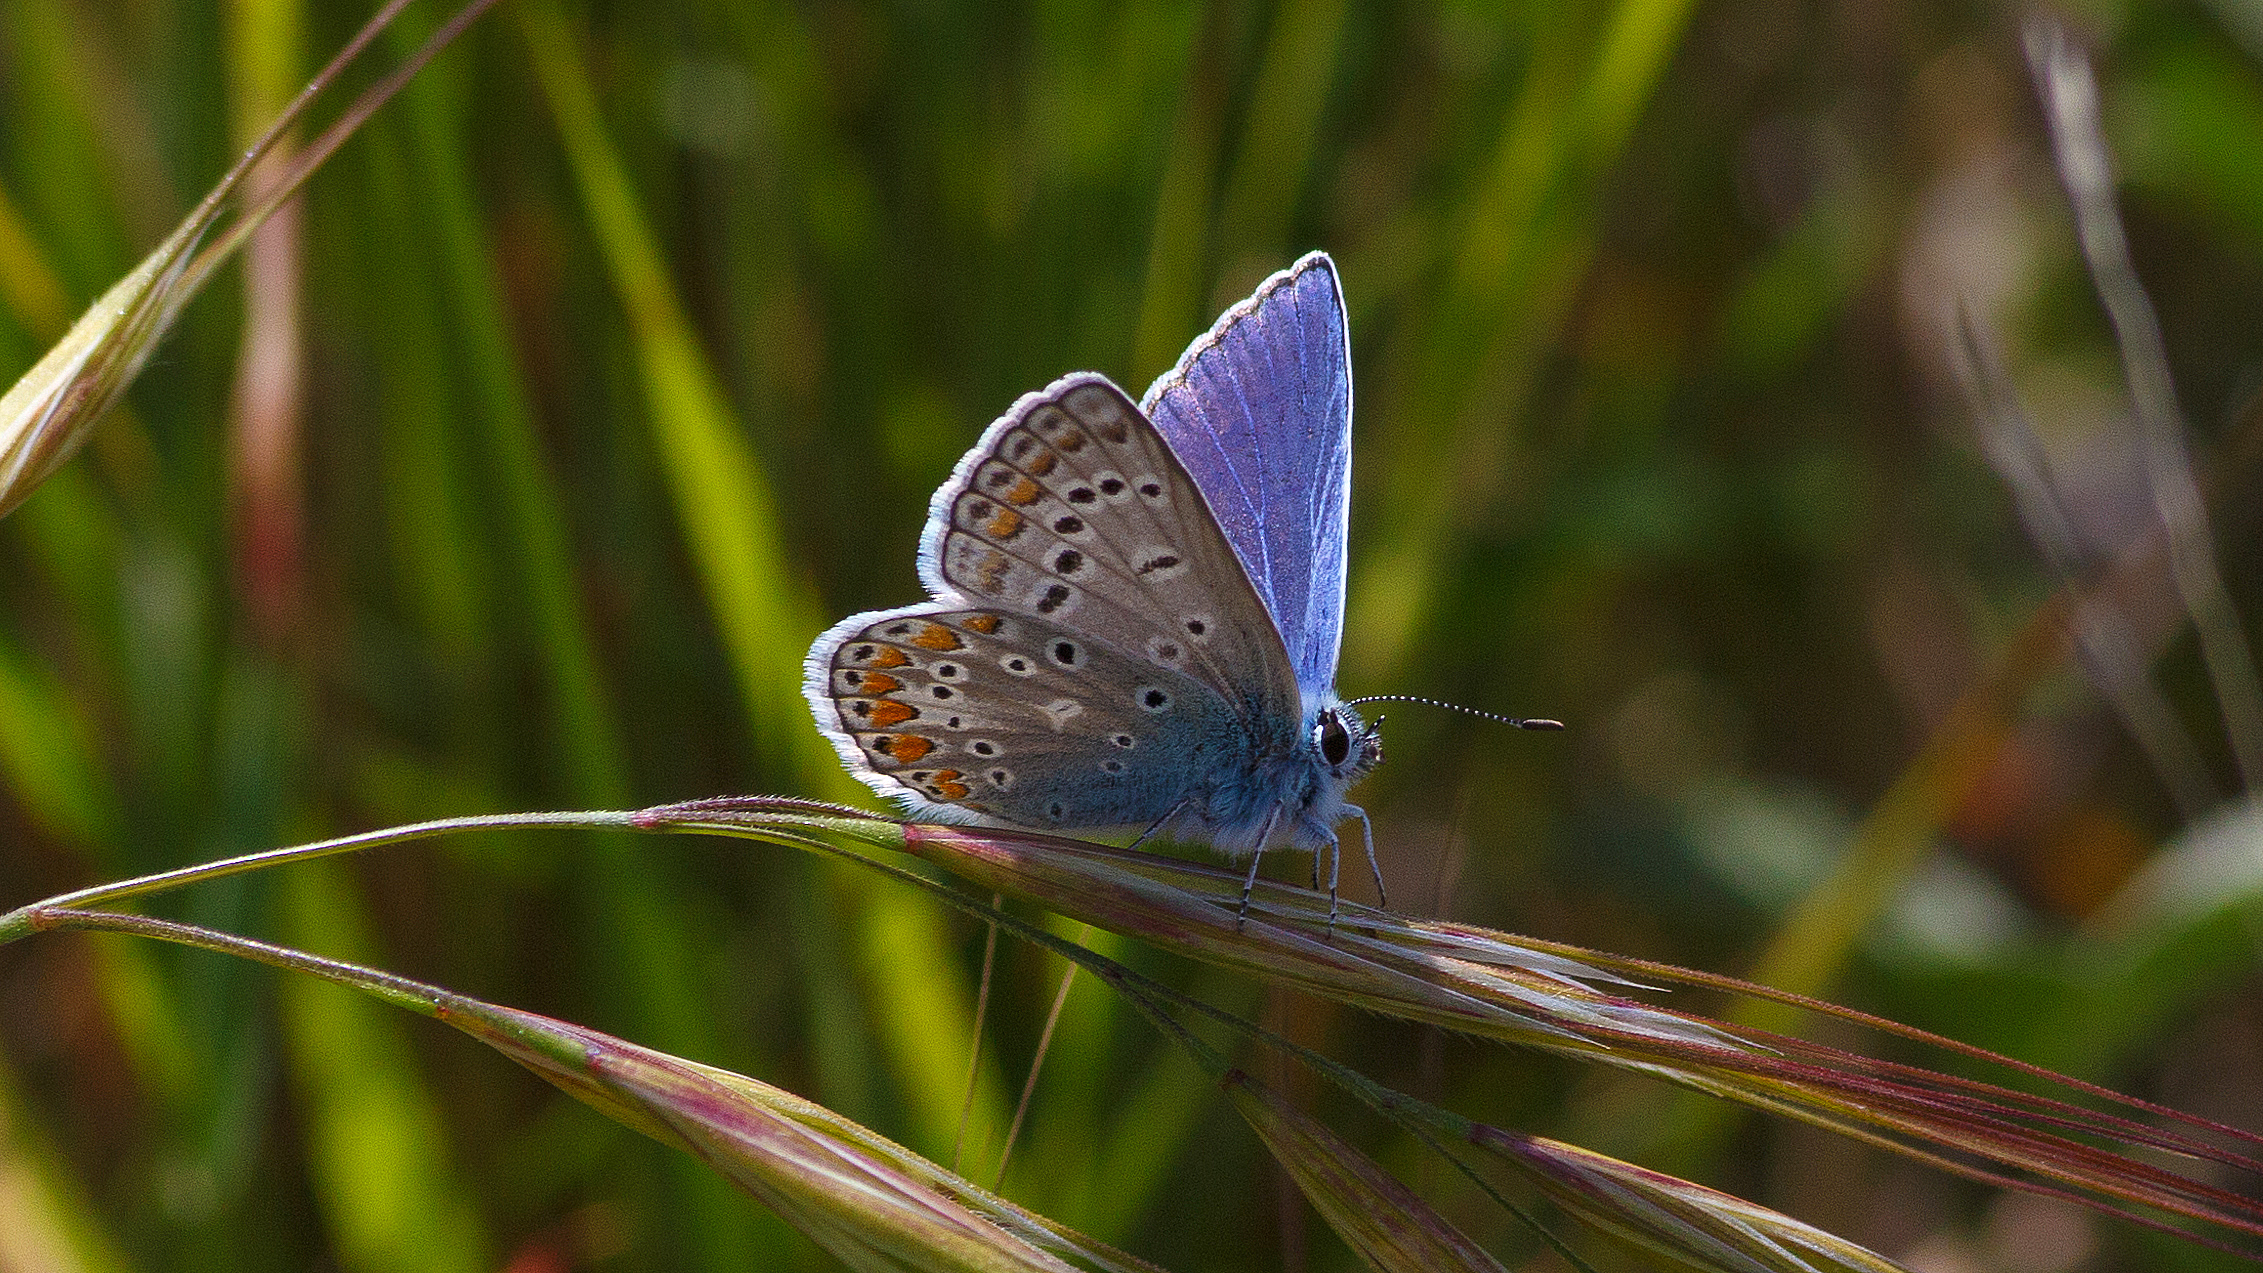
grass, wildlife, insect, macro, canon, blue, butterfly, closeup, invertebrate, bleu, papillon, sigma, pieridae, argus, macro photography, organism, arthropod, pollinator, grass family, moths and butterflies, lycaenid, brush footed butterfly